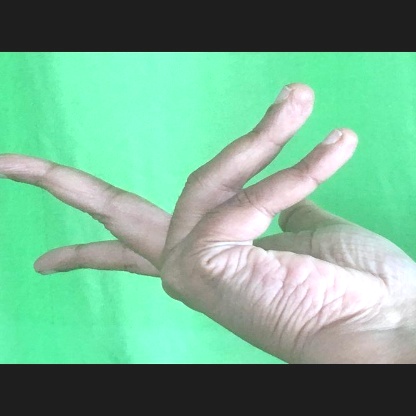
Mudra: Alapadmam